Echos

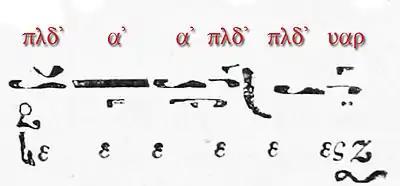
Modern enechema of the lower diatonic ἦχος βαρύς (Chrysanthos 1832, 140—§313)

Hence, his exegesis of this enharmonic phthora is within the enharmonic genus and the triphonic tone system of the phthora nana.